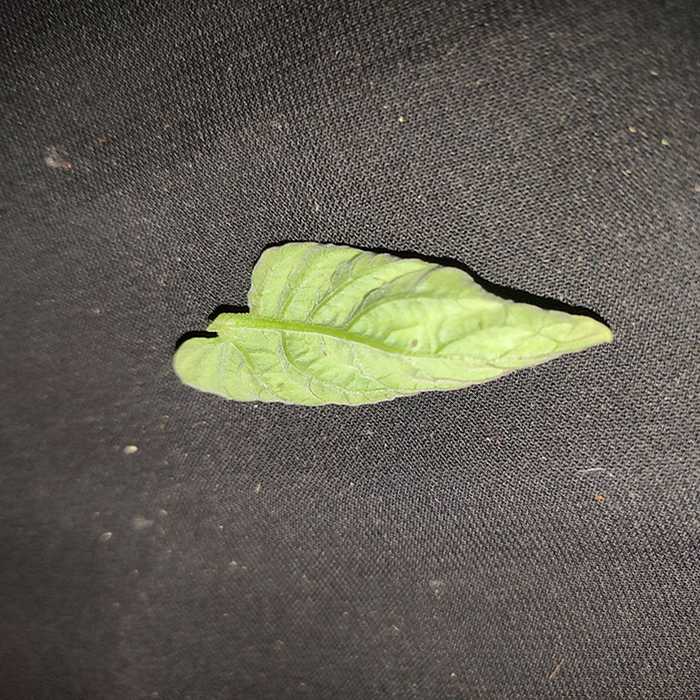
Plant: Tomato
Label: Tomato leaf curl virus